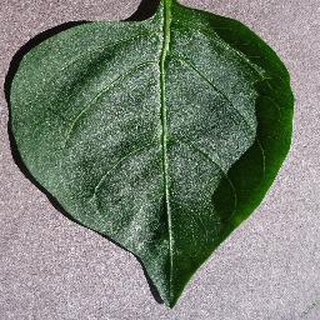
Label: healthy_bell_pepper